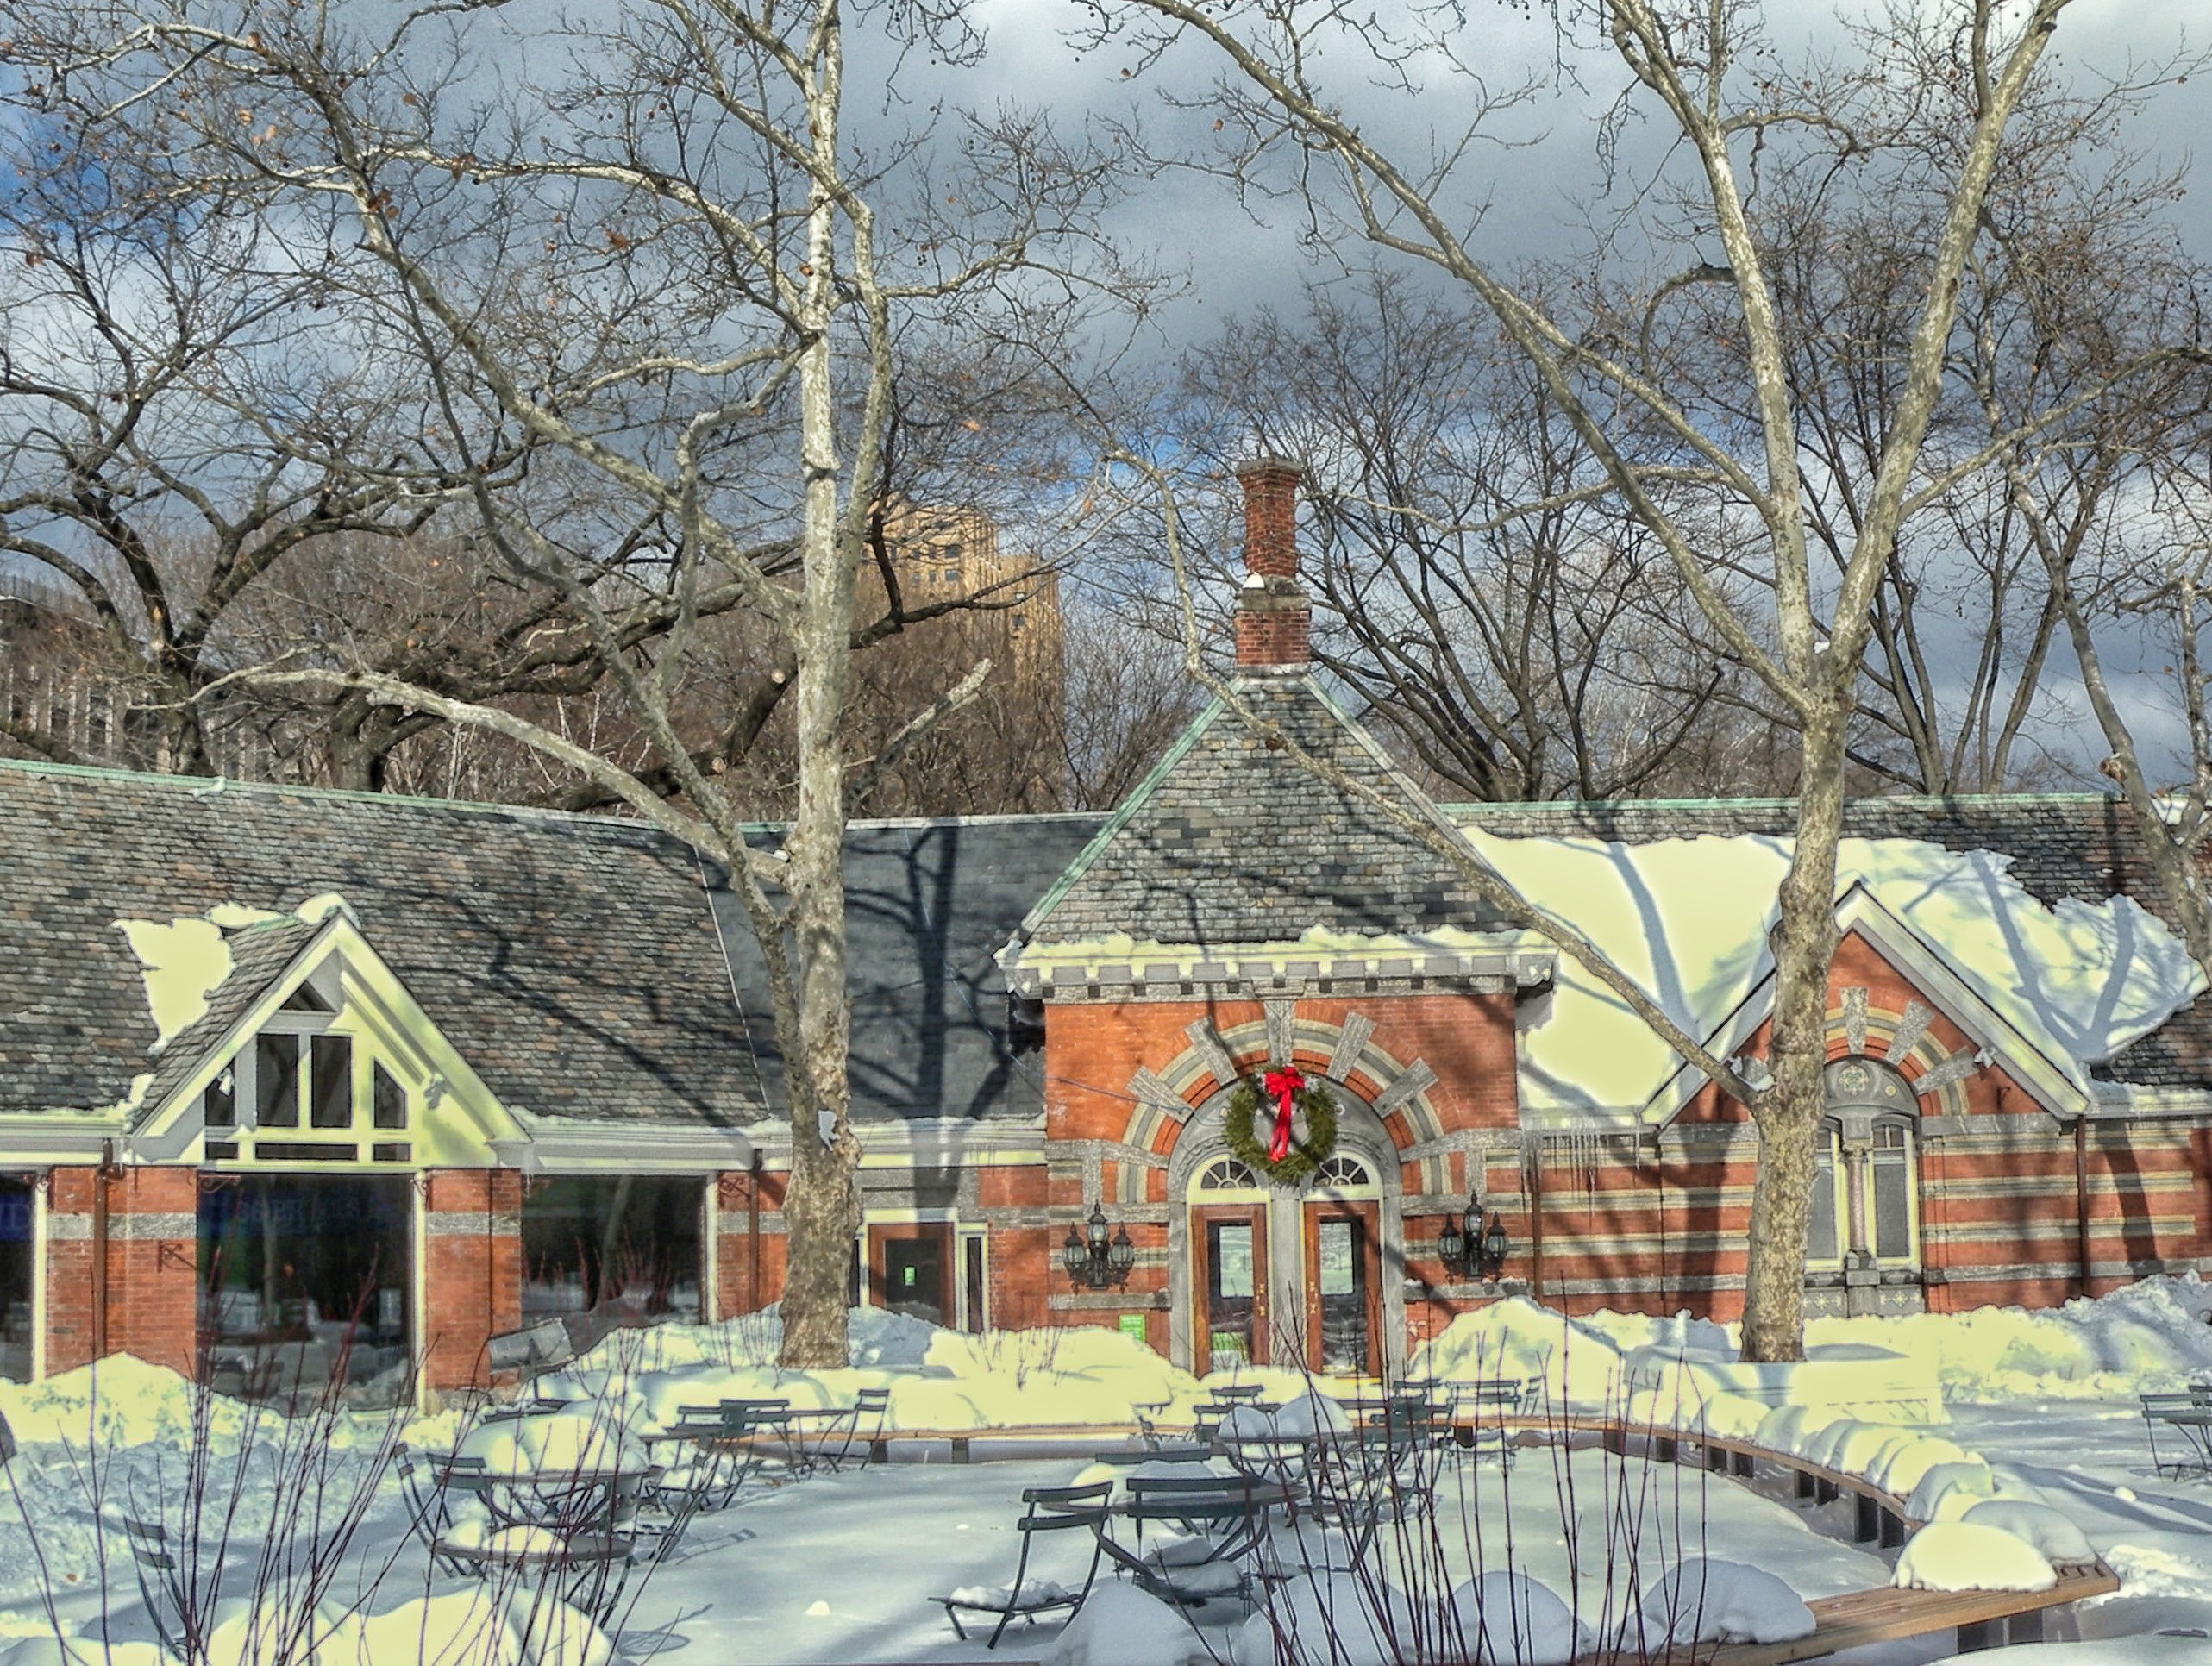
snow, winter, house, flower, town, building, restaurant, city, home, urban, new york city, village, landmark, place of worship, trees, famous, cities, known, tavern on the green